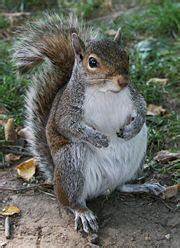
Label: scoiattolo